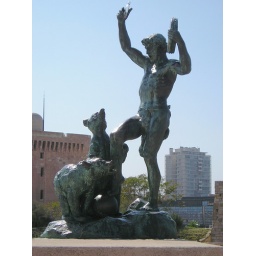
statue at port entrance (note glass bottle from last nights party in right hand).